Sándor Ferenczi

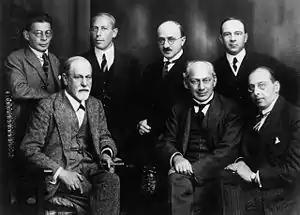
Left to right, seated: Sigmund Freud, Sándor Ferenczi, and Hanns Sachs. Standing; Otto Rank, Karl Abraham, Max Eitingon, and Ernest Jones. Photo 1922

In "Thalassa: A Theory of Genitality" (1924), Ferenczi suggested that the wish to return to the womb and the comfort of its amniotic fluids symbolizes a wish to return to the origin of life, the sea. This idea of an "uterine and thalassal regression" became a feature of the so-called Budapest School, up to the disciple Michael Balint and his 1937 paper on "Primary [Object-]Love". According to Ferenczi, all forms of human practice, especially sex, were an attempt to reestablish genitalia with the intrauterine experience – a theory which resonated with architect Richard Neutra and may have inspired, or supplemented, Neutra's fascination with uterine suspension. At the same time, "Thalassa" is embedded in discourses of popular biology, which are reinterpreted by Ferenczi by using psychoanalytic models. Far from simply leaning on Ernst Haeckel, Wilhelm Bölsche, and post-Lamarckism to bolster the psychoanalytic paradigm, Ferenczi defamiliarizes these popular discourses just at a time when they were starting to inform eugenicist projects.